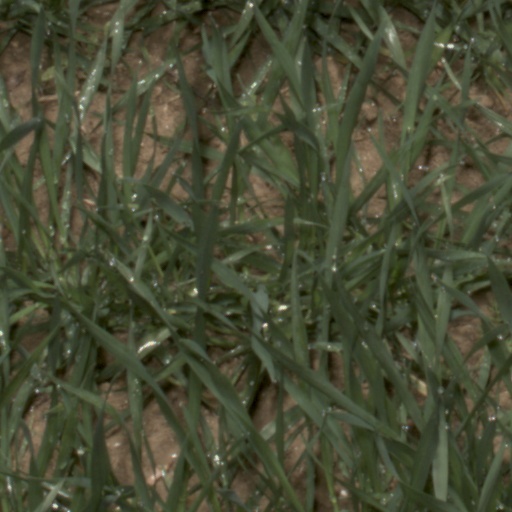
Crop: wheat